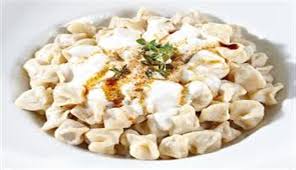
Yemek: manti